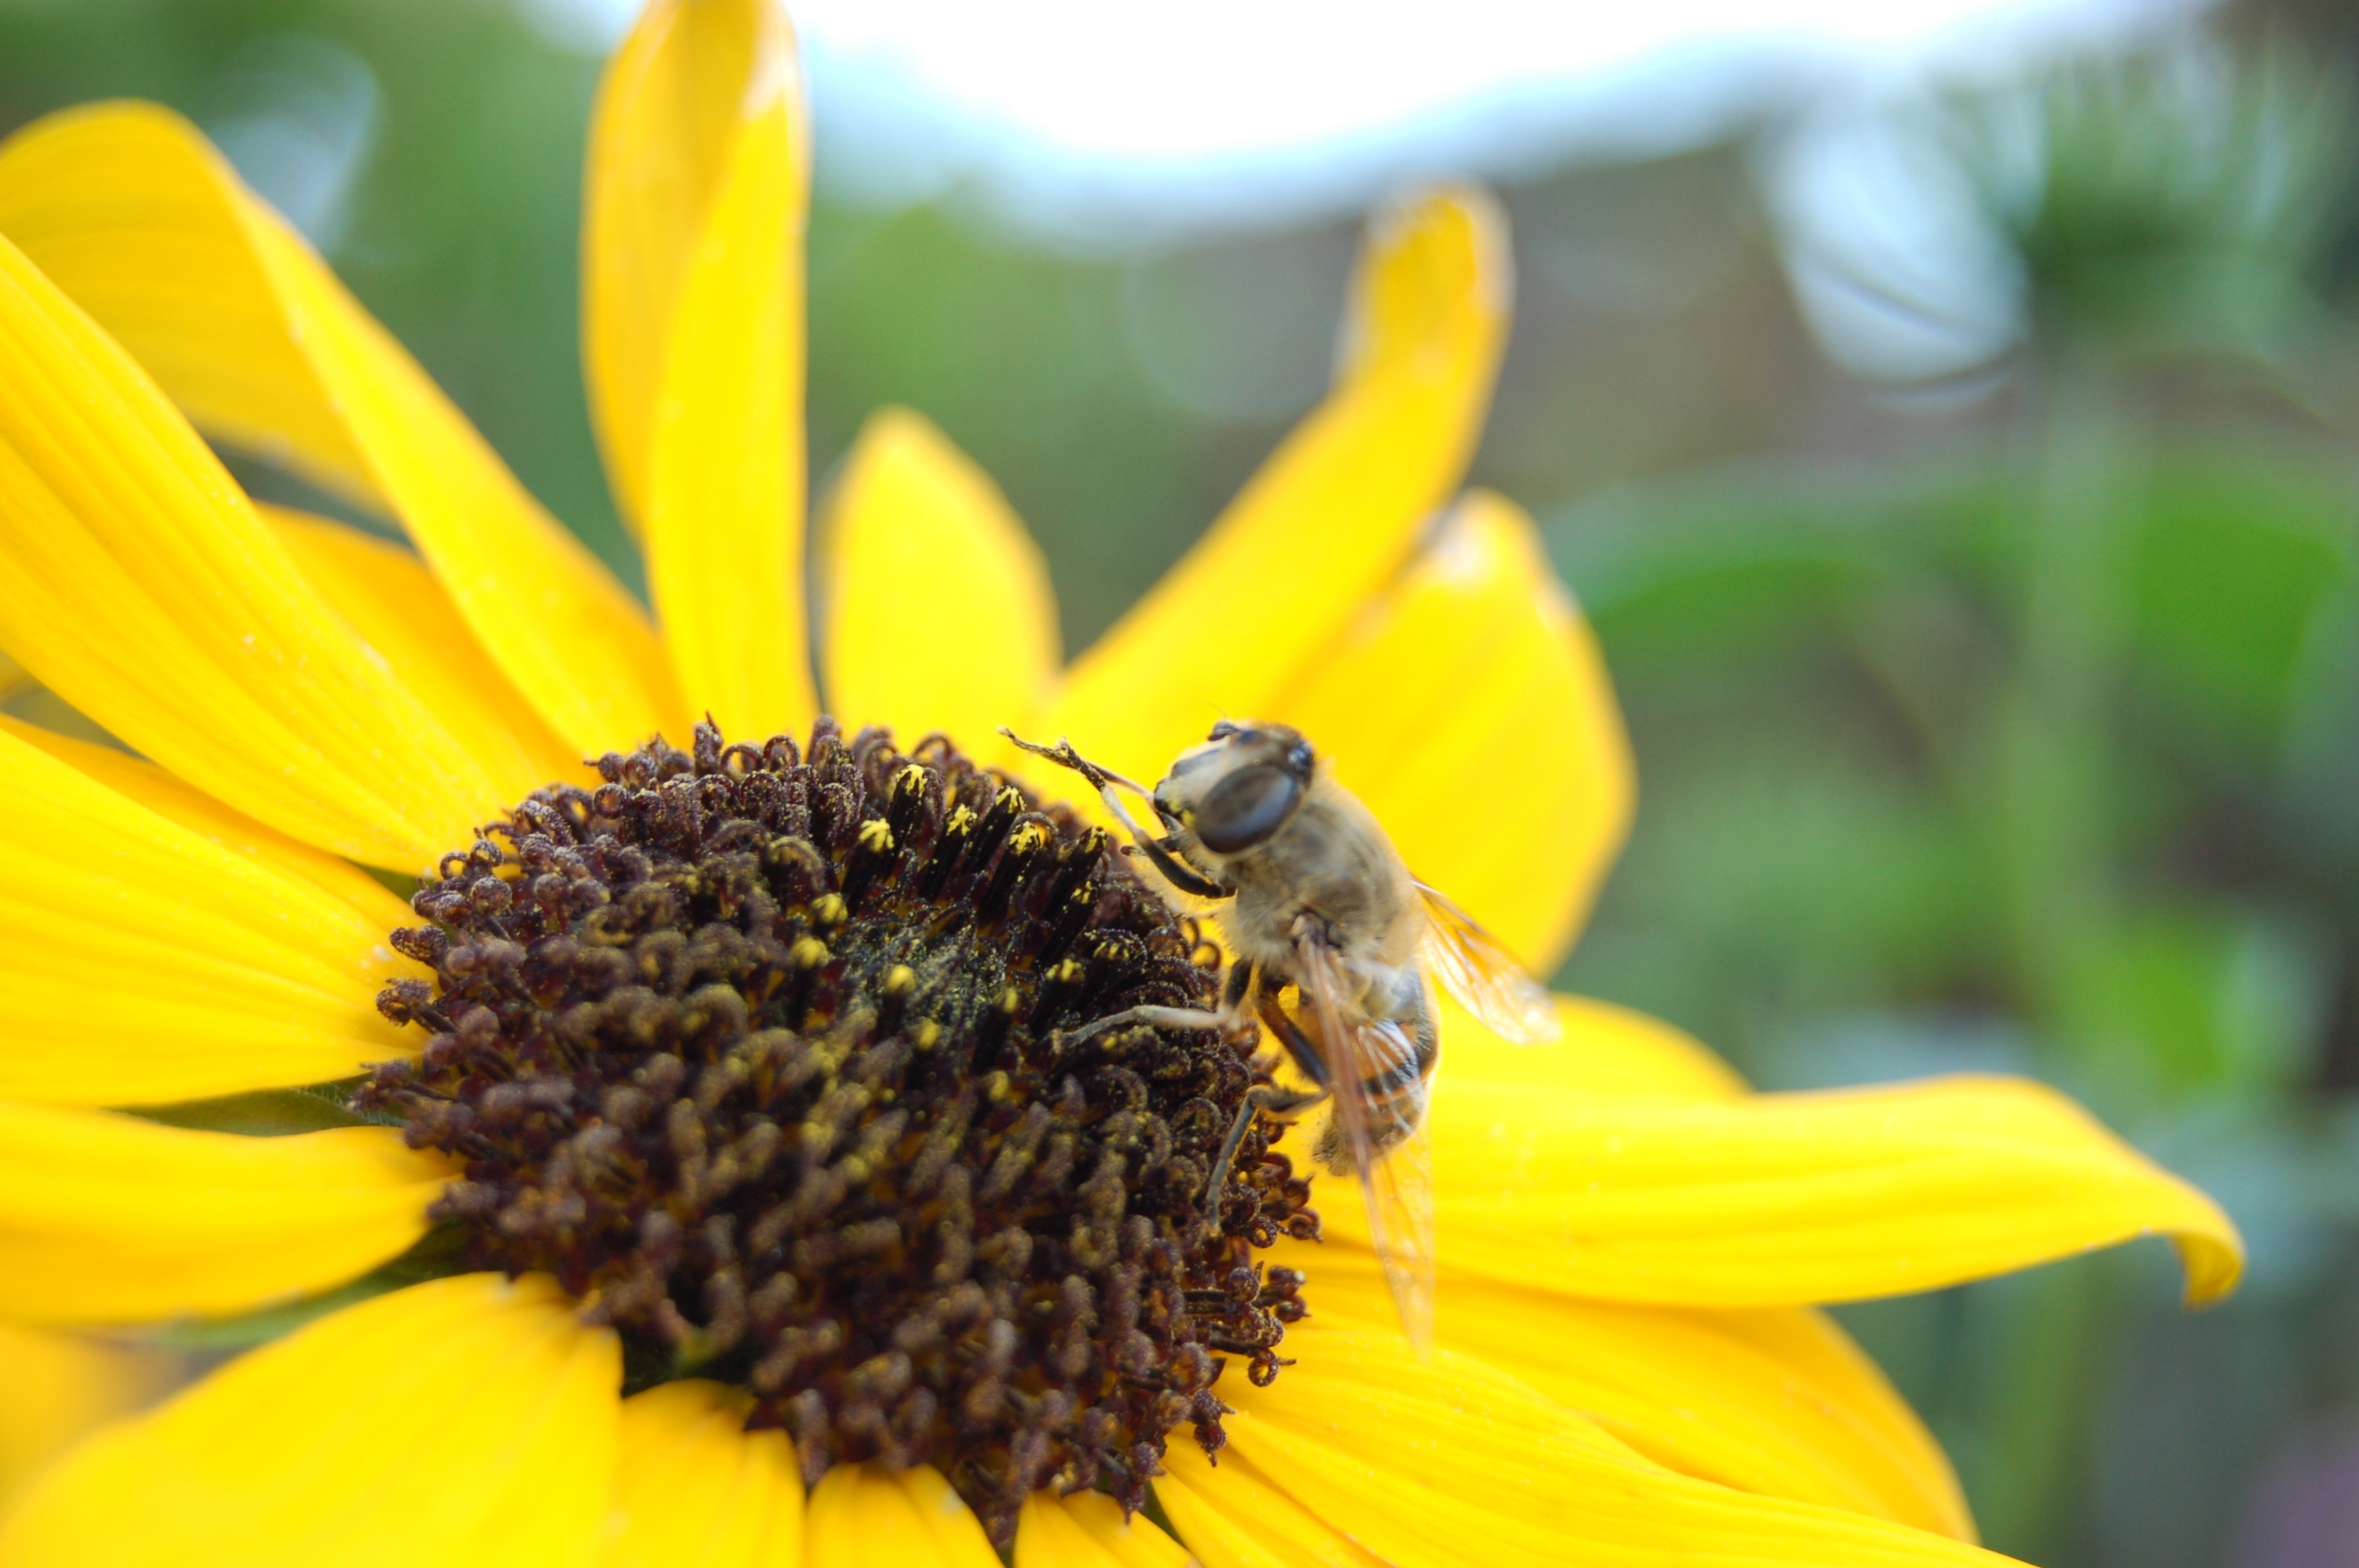
nature, plant, flower, petal, bloom, pollen, insect, botany, yellow, closeup, flora, fauna, sunflower, invertebrate, flowers, close up, sunflowers, bee, insects, nectar, bees, macro photography, flowering plant, honey bee, daisy family, plant stem, land plant, membrane winged insect